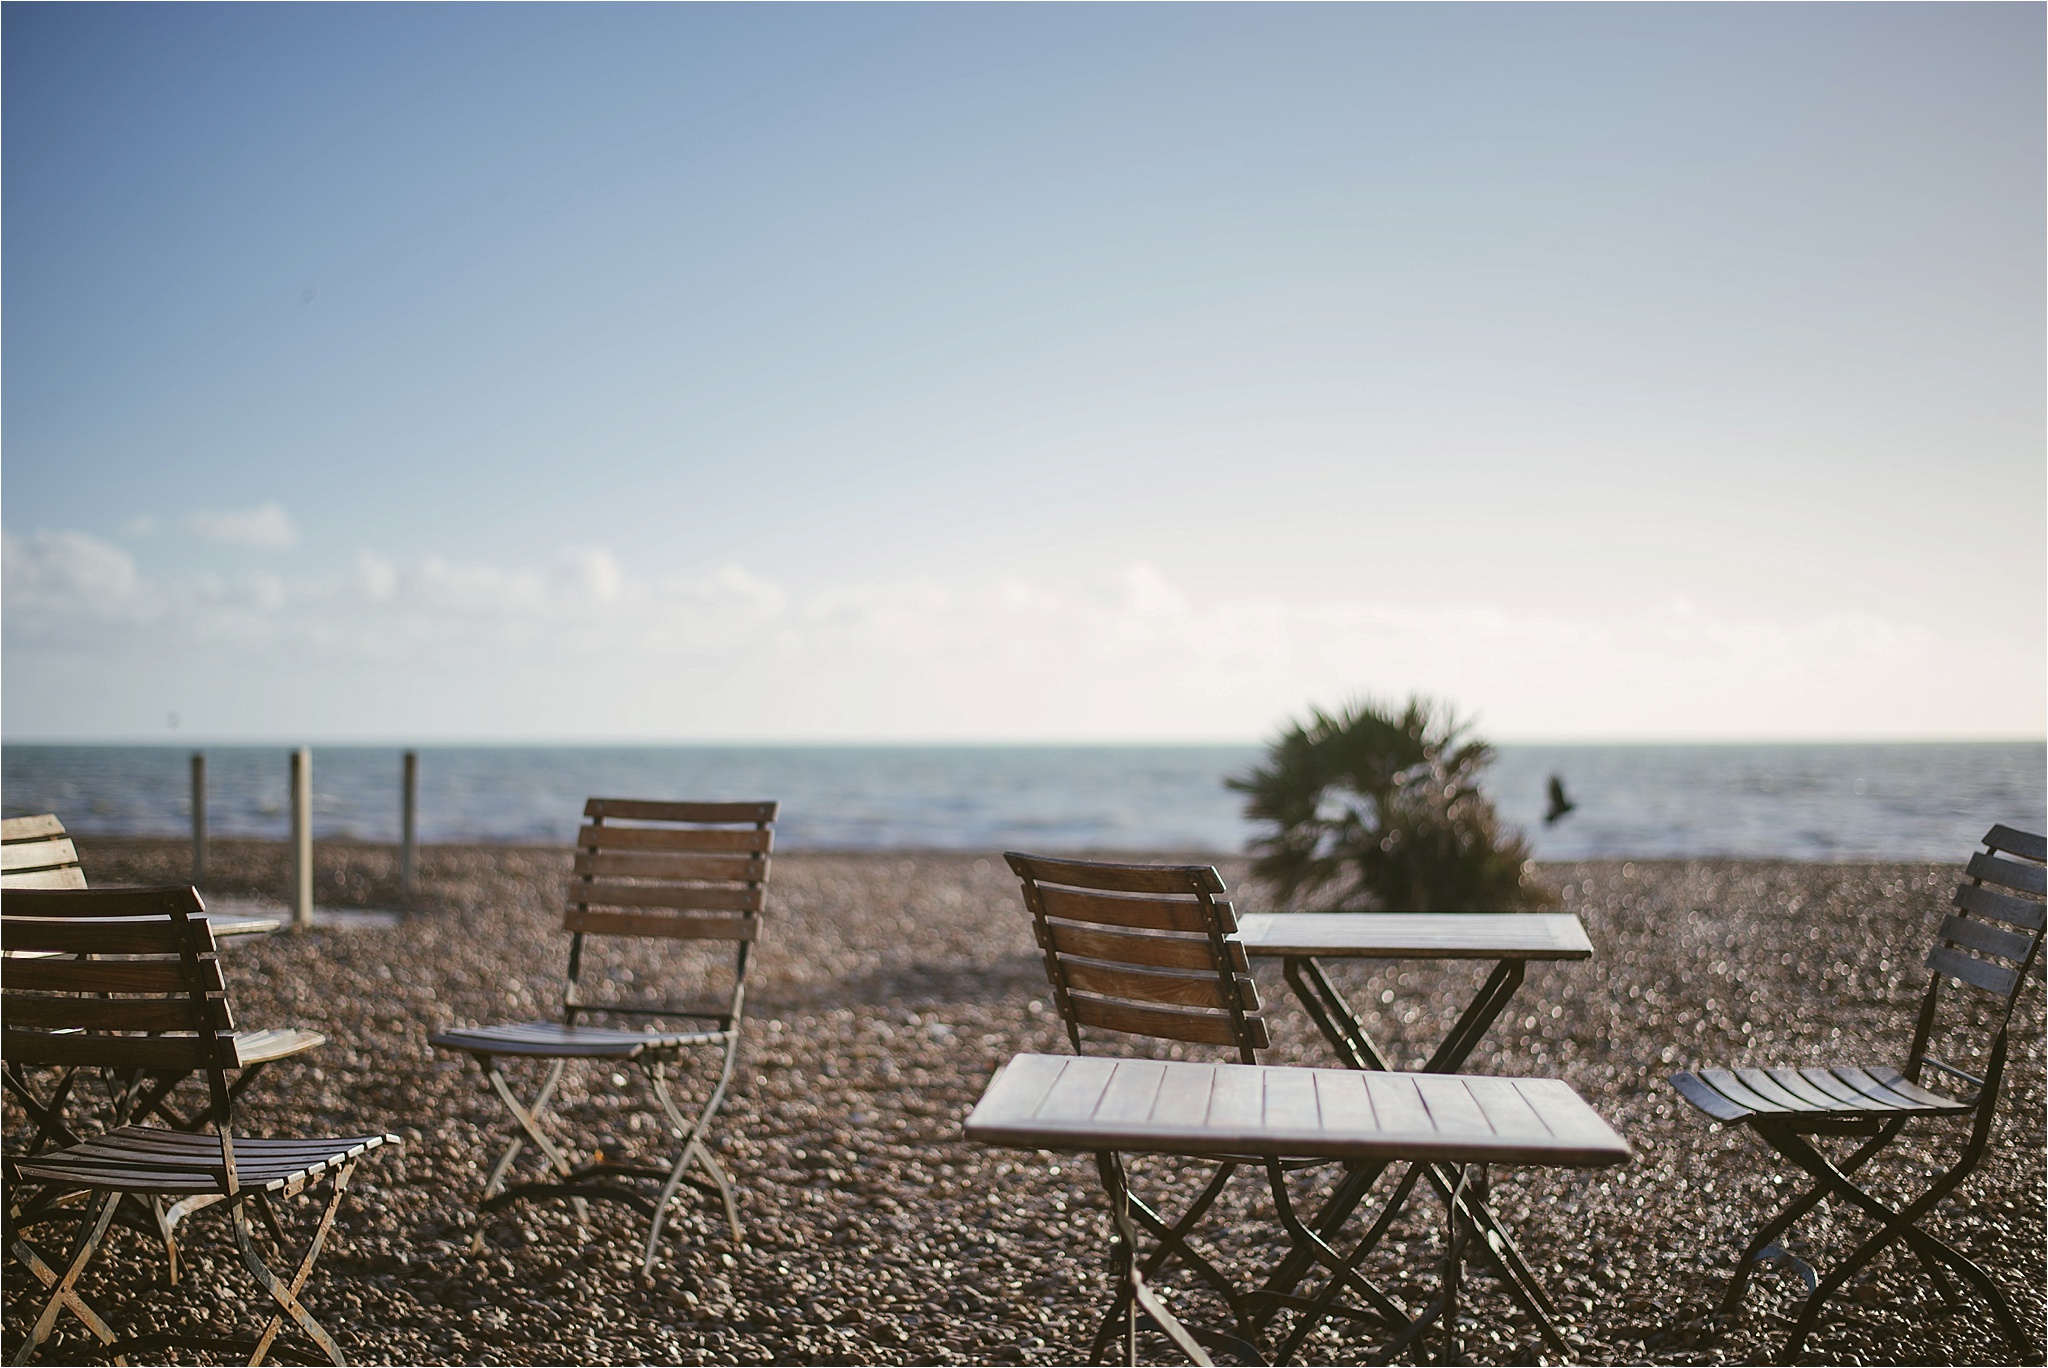
beach, sea, coast, water, ocean, horizon, sky, wood, morning, shore, home, vacation, bay, property, furniture, seashore, chairs, resort, tables, estate